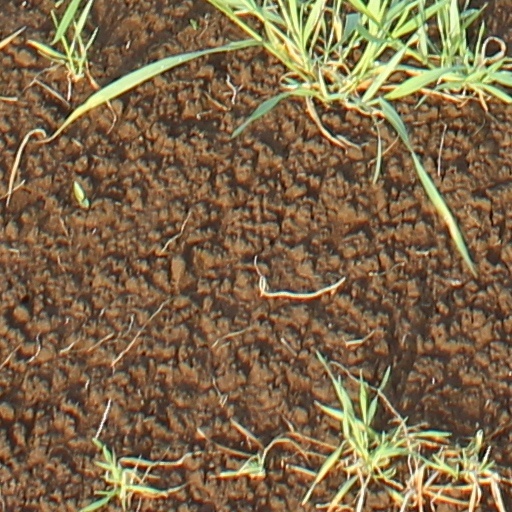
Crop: wheat